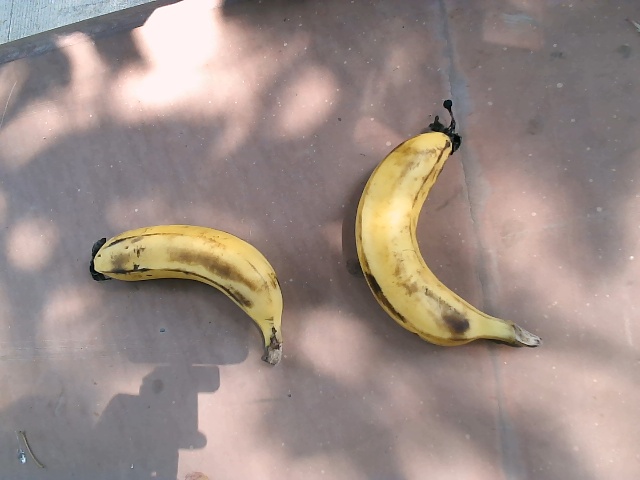
Label: Ripe_Banana